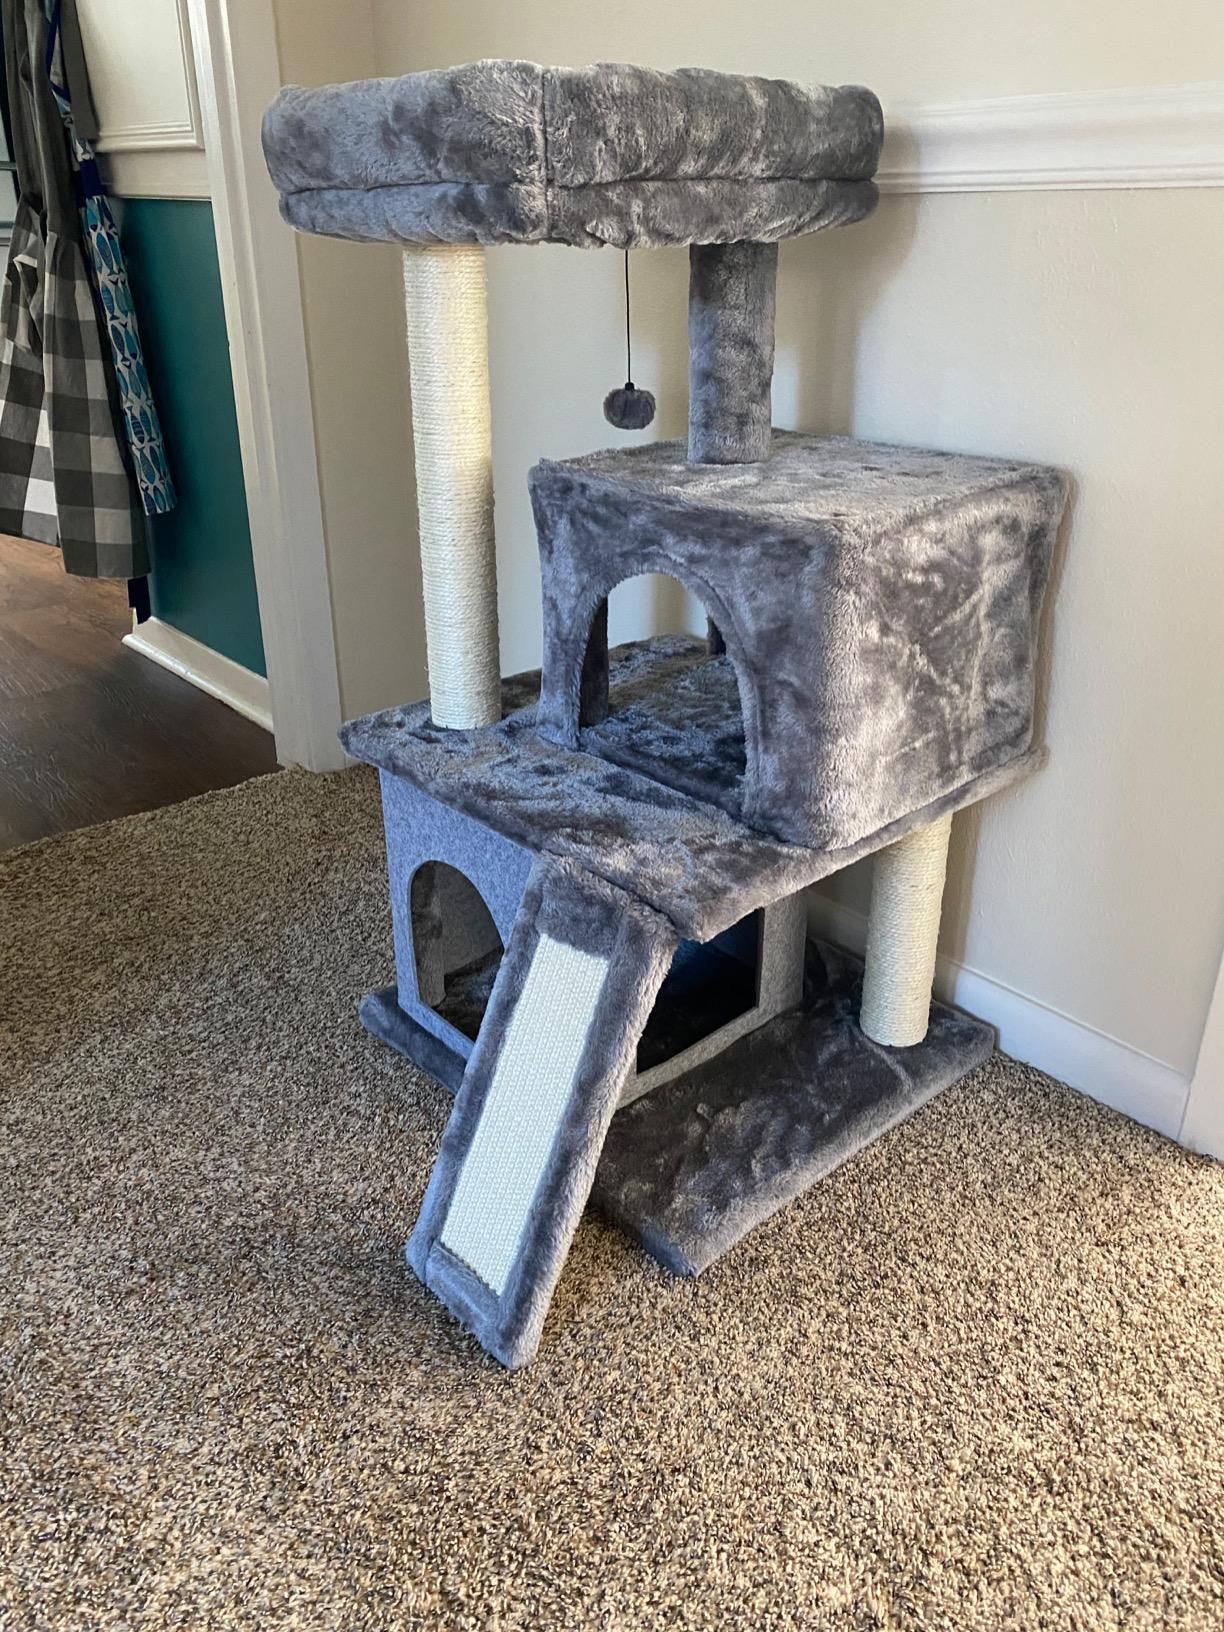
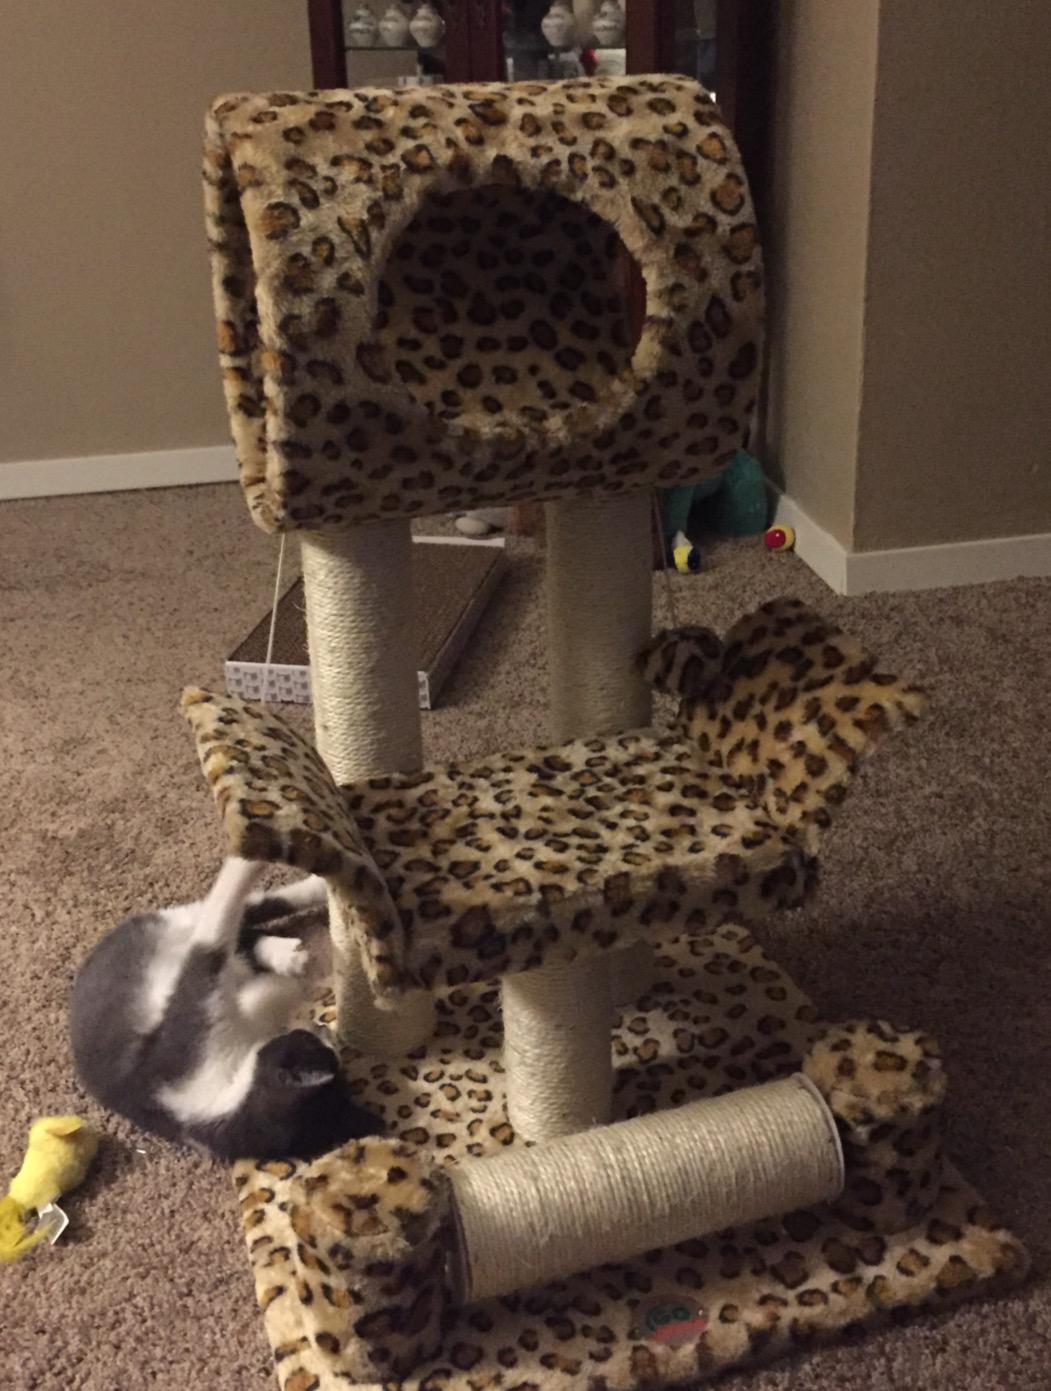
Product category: items_cat tree
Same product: no